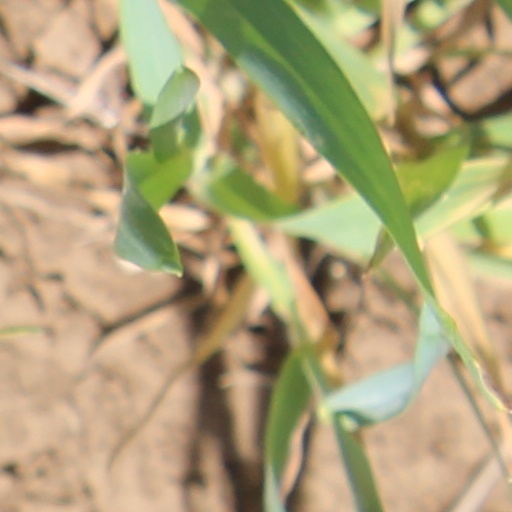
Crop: wheat